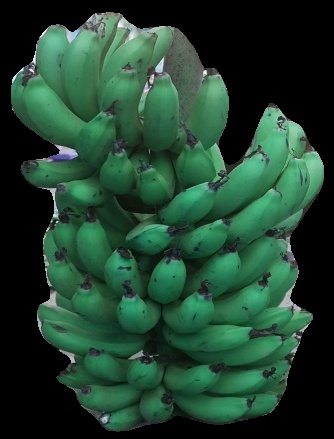
Variety: pachbale
Grade: grade2